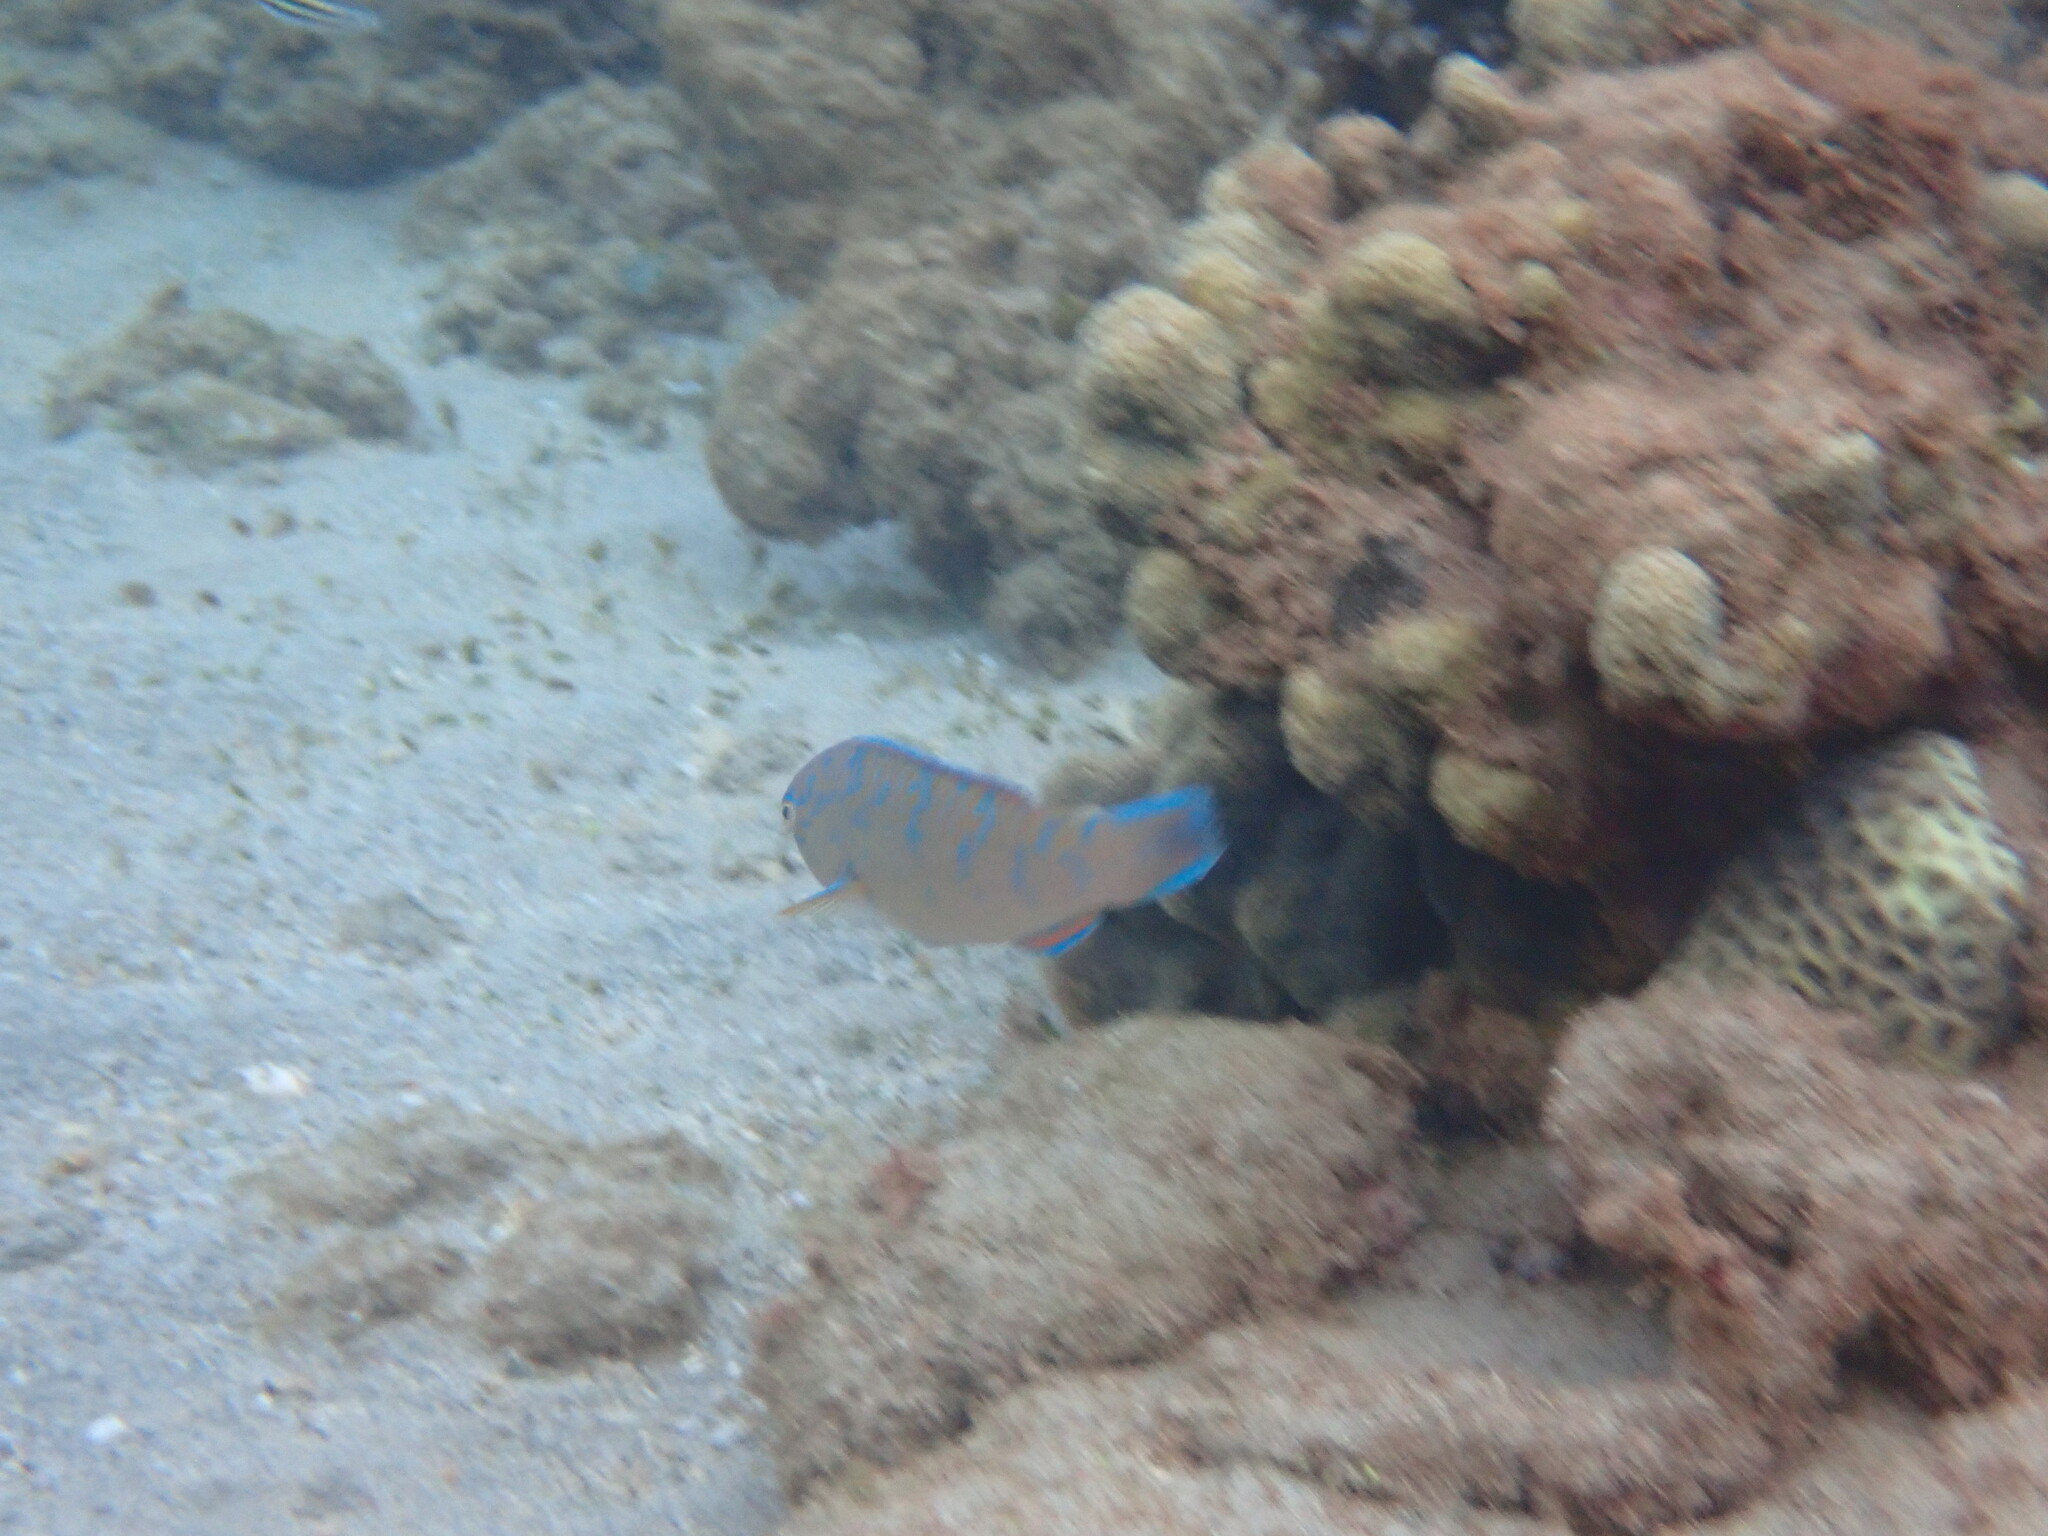
Scarus ghobban (Blue-barred Parrotfish)